Aridaia

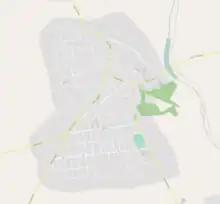
Map

In the Prefecture of Pella there is no airport, so Aridaia is served by the Airport "Macedonia" of Thessaloniki.